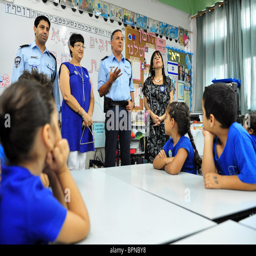
the opening of the school year